Flood v. Kuhn

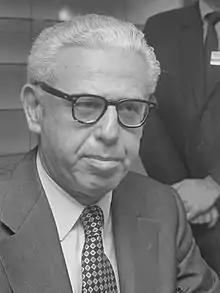
Arthur Goldberg, Flood's attorney

Miller was the next to testify, arguing to abolish the reserve clause. He referred to it exclusively as the "reserve clause system", as the specific clause was no longer included in contracts but was a fundamental aspect of MLB, and he critiqued the fairness of such a system. Flood and Miller were supported by former baseball players such as Jackie Robinson, who testified that without "some change in the reserve system, I can see nothing else but that the players go on strike". Hank Greenberg, a former Detroit Tiger, recalled that he had been notified of his trade to the Pittsburgh Pirates by telegram, and he testified that the "reserve clause should be eliminated entirely, thereby creating a new image for baseball". The one MLB owner to testify in Flood's favor was Bill Veeck, who declared that every player "at least once in his career should be able to determine his own future and not be held in perpetuity".